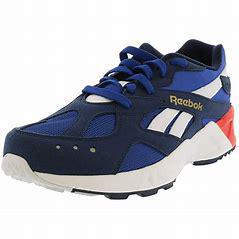
Brand: Reebok
Model: Aztrek